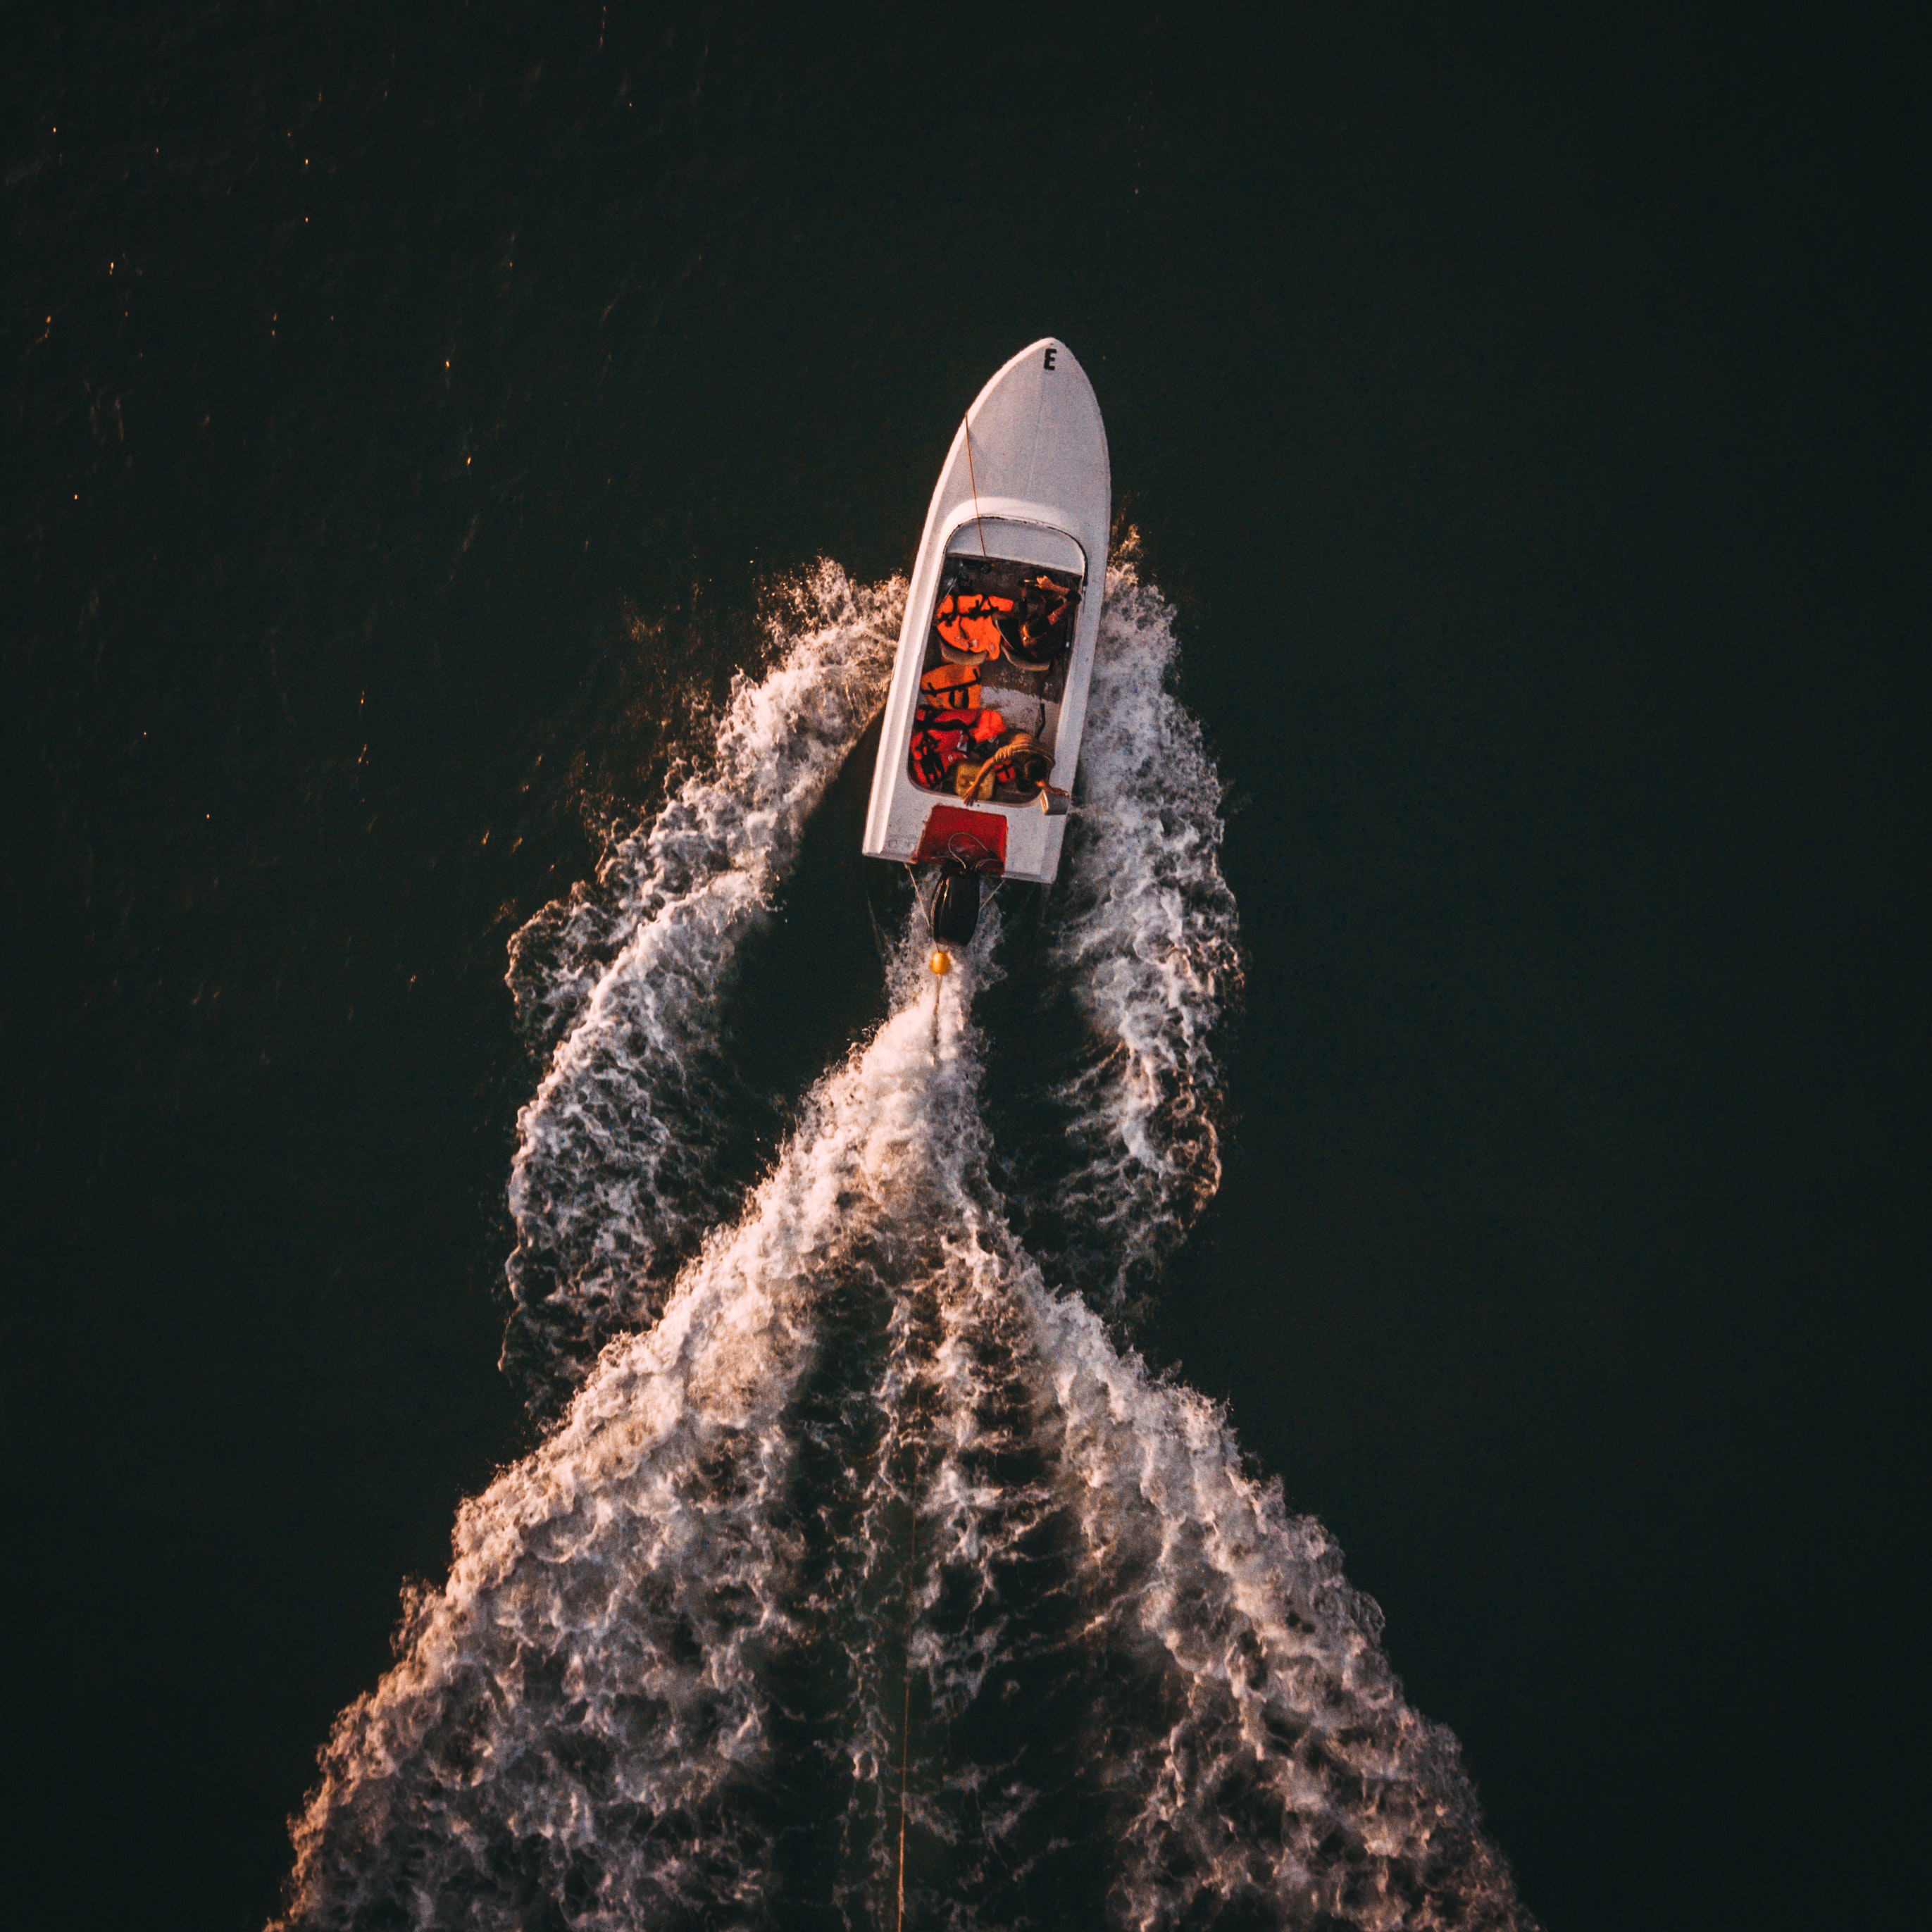
water, night, space, photography, vehicle, plant, illustration